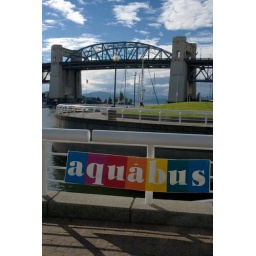
The &amp;quot;Aquabus&amp;quot; mini ferry boats are a fun way to cross False Creek in Vancouver.